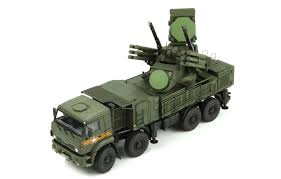
Label: Air Defense